Eicon

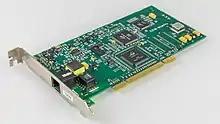
Eicon ADSL card

Eicon Networks Corporation, formerly Eicon Technology Corporation, is a privately owned designer, developer and manufacturer of communication products founded on October 12, 1984, with headquarters in Montreal, Quebec, Canada. Eicon products are sold worldwide through a large network of distributors and resellers, and supplied to OEMs.